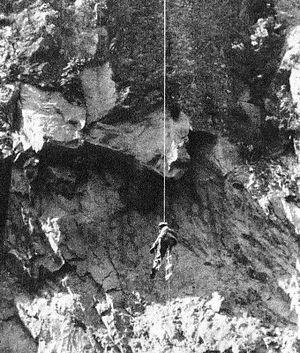
L’opération de récupération de cadavres suspendus dans le mont Tanigawa s'est déroulée au Japon en 1960 dans la préfecture de Gunma, où se situe cette montagne qui culmine à 1 977 mètres d'altitude. Deux alpinistes sont morts après une chute mais sont maintenus suspendus dans le vide à leurs cordes, dans une zone si difficile d'accès que les autorités décidèrent finalement de faire appel aux Forces japonaises d'autodéfense pour qu'elles tirent à balles réelles sur les cordes afin de faire tomber les deux corps.